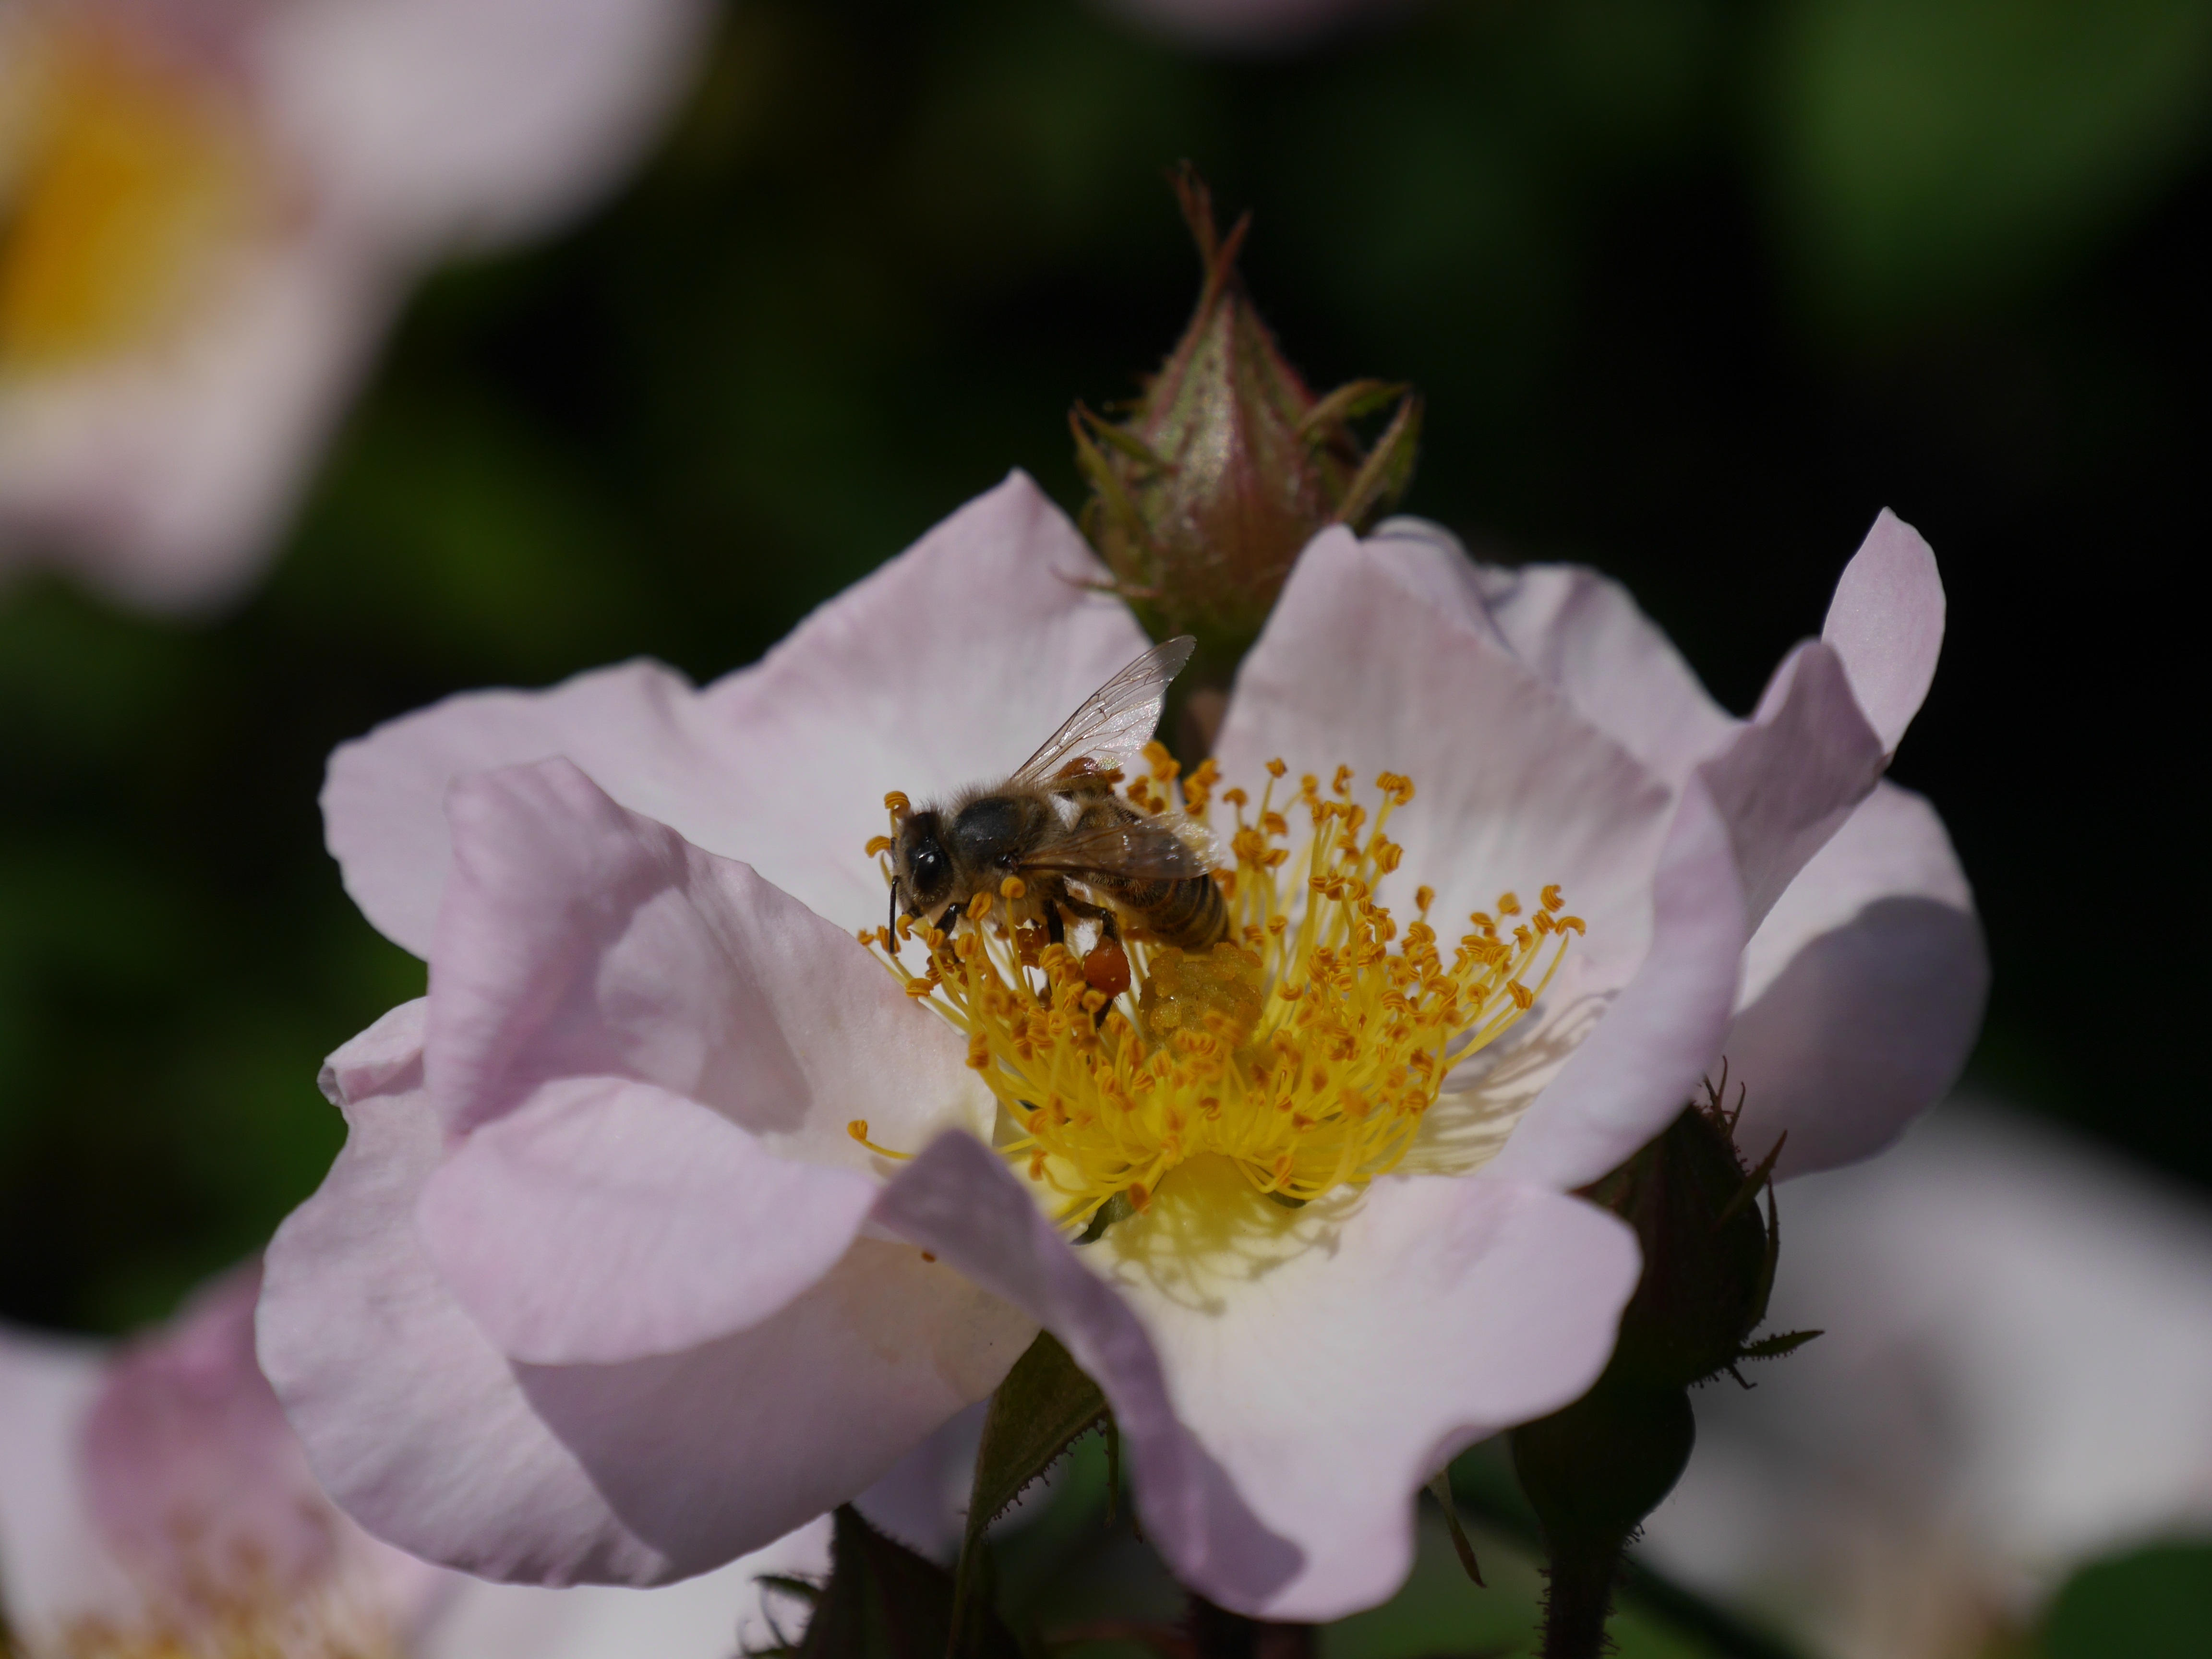
nature, blossom, plant, photography, flower, petal, bloom, rose, pollen, insect, botany, flora, invertebrate, close up, bee, nectar, wild rose, macro photography, flowering plant, rose family, land plant, membrane winged insect